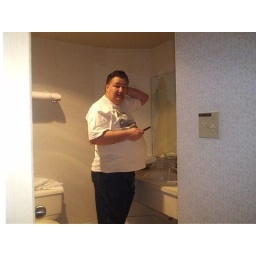
Roger at water tower inn in the sault...